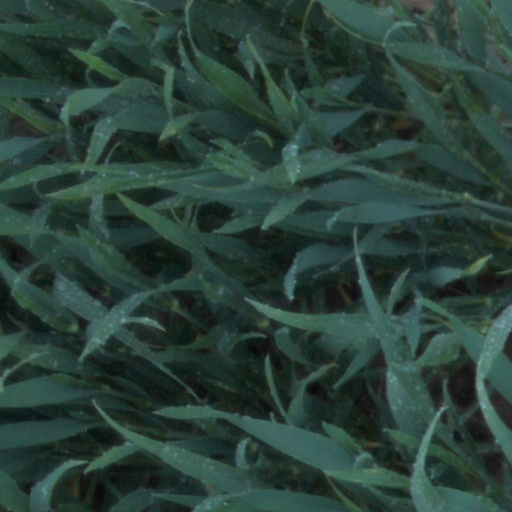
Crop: wheat